List of Jormungand characters

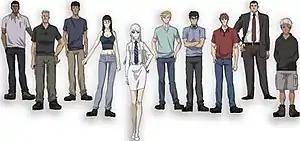
The protagonists of Jormungand. From left to right: William "Wiley" Nelson, Lehm Brick, Mao, Sofia "Valmet" Velmer, Koko Hekmatyar, Lutz, Akihiko Tojo, Renato "R" Socci, Ugo and Jonathan "Jonah" Mar.

Also known as H&C Logistics Incorporated, HCLI is an American-based shipping company that secretly deals in weapons trade.